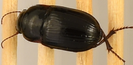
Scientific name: Euryderus grossus
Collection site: Central Plains Experimental Range NEON (CPER), plot CPER_003